Cemetery museum

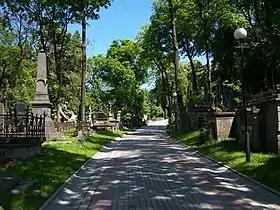
Park-like setting at Lychakiv Cemetery in Ukraine

Some cemetery museums, like the Ohlsdorf Cemetery museum were founded to promote historical and contemporary funeral culture, while others, like the San Pedro Cemetery Museum, were created as a space to erect funerary monuments in memory of prominent figures in the history of a country, region, or human endeavor, such as politics, arts, science or the humanities.